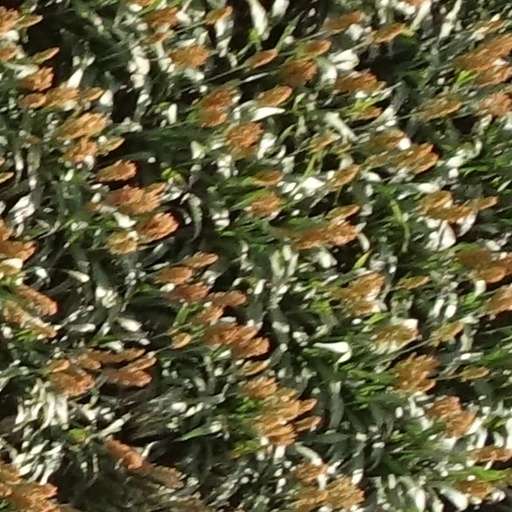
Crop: sorghum